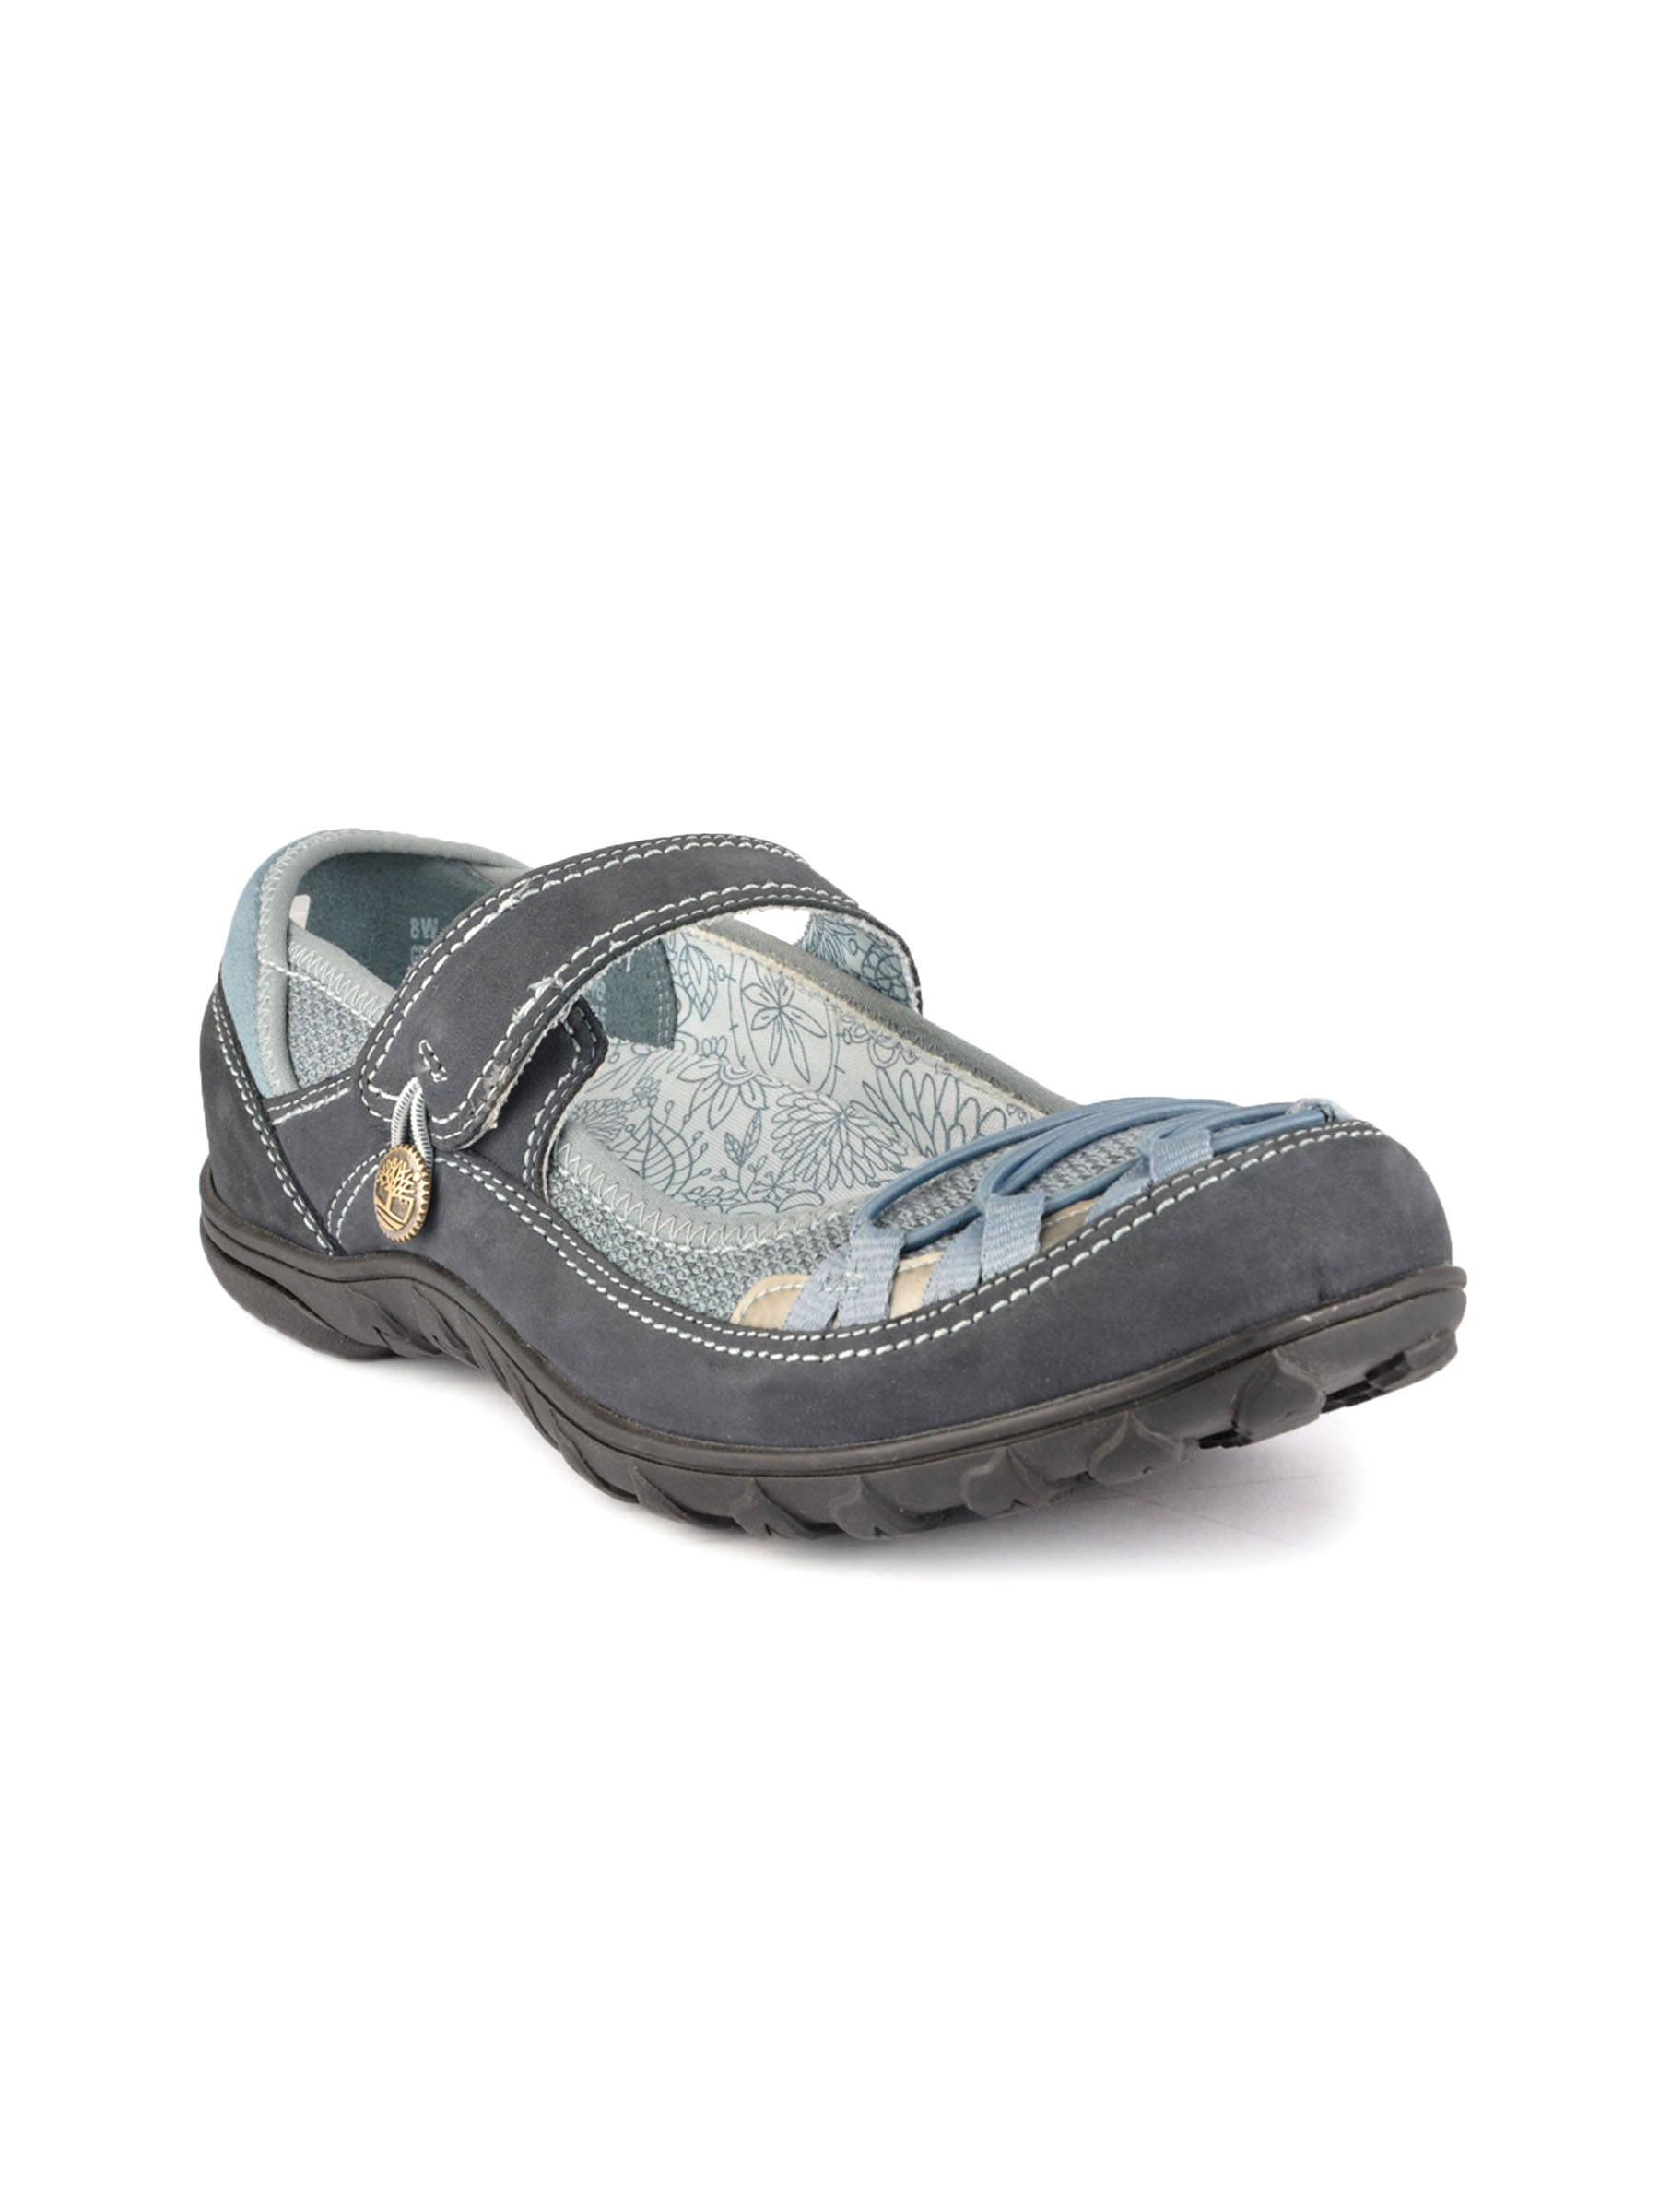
Timberland Women Femmes Blue Casual Shoes
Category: Footwear / Shoes / Casual Shoes
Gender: Women
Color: Blue
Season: Fall 2011
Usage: Casual